Bretton Woods Conference

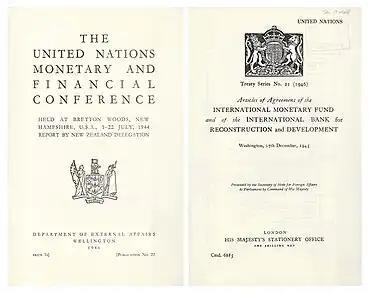
The United Nations Monetary and Financial Conference held at Bretton Woods, New Hampshire, on 1–22 July 1944

Within the Final Act, the most important part in the eyes of the conference participants and for the later operation of the world economy was the IMF agreement. Its major features were: